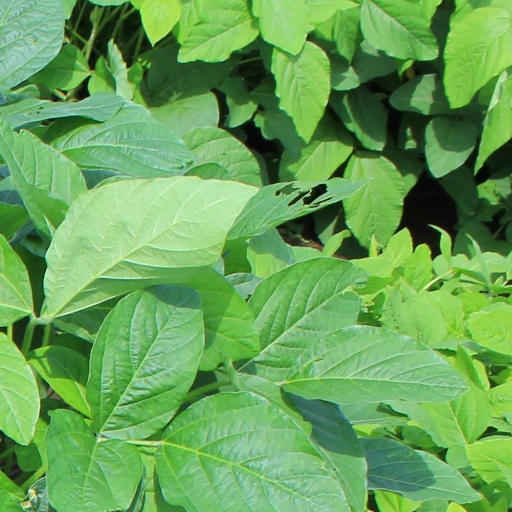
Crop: soybean